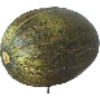
Label: melon_piel_de_sapo